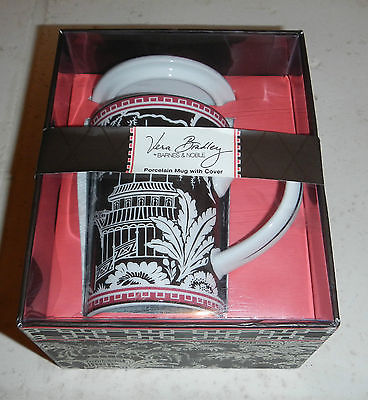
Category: mug